Glen Matlock

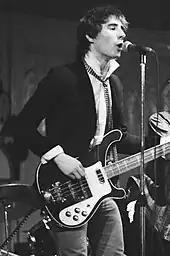
Matlock playing with the Sex Pistols in 1977.

Matlock attended Saint Martin's School of Art until 1974. He was the original bass player of the Sex Pistols, having been introduced to guitarist Steve Jones and drummer Paul Cook while working in Sex, Malcolm McLaren's clothing boutique in London. He is credited as co-writer on 10 of the 12 songs appearing on the album "Never Mind the Bollocks, Here's the Sex Pistols", and as bassist and backing vocalist on the song "Anarchy in the U.K.". However, his overall contribution to the album has been disputed: Jones said in a 2011 interview he was "tired of Matlock's claims that he had co-written some of the punk icon's biggest tunes", stating that he himself had written as many songs as Matlock, whilst Matlock himself notes in his autobiography, "I Was a Teenage Sex Pistol", that the band only wrote two songs after his departure. According to a 2014 interview, he played a big role in writing the songs that appeared on the album. Cook has stated that Matlock actually wrote most of the songs on the album. Additionally, whilst Jones has insisted that Matlock disliked many of Johnny Rotten's lyrics, Matlock has said that he had no issue with them.